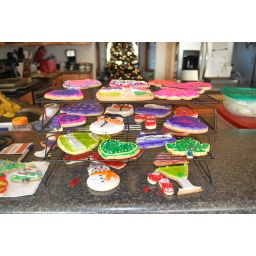
All the kids are done decorating, now they are running around the house waiting for cookies to dry!